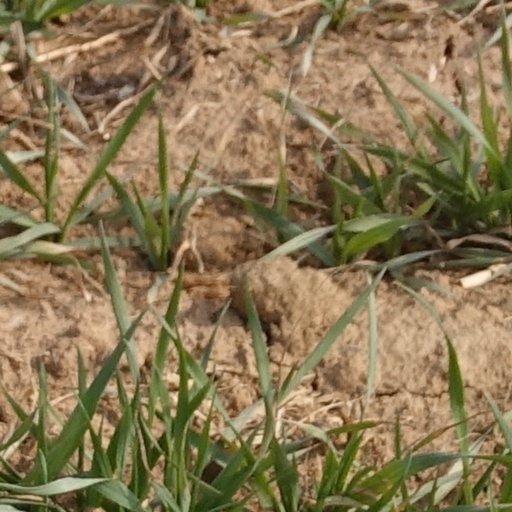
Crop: wheat